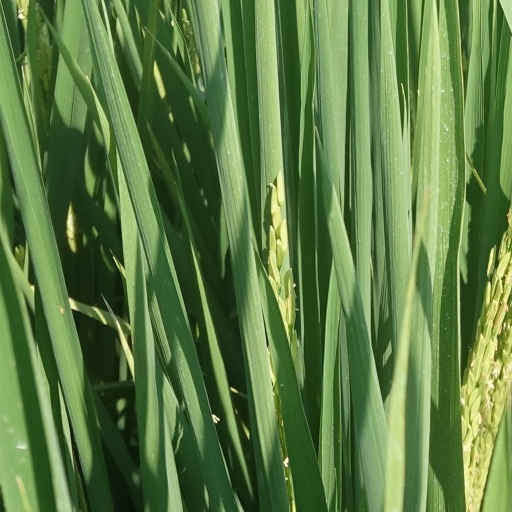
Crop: rice